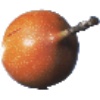
Label: granadilla